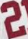
Number: 2